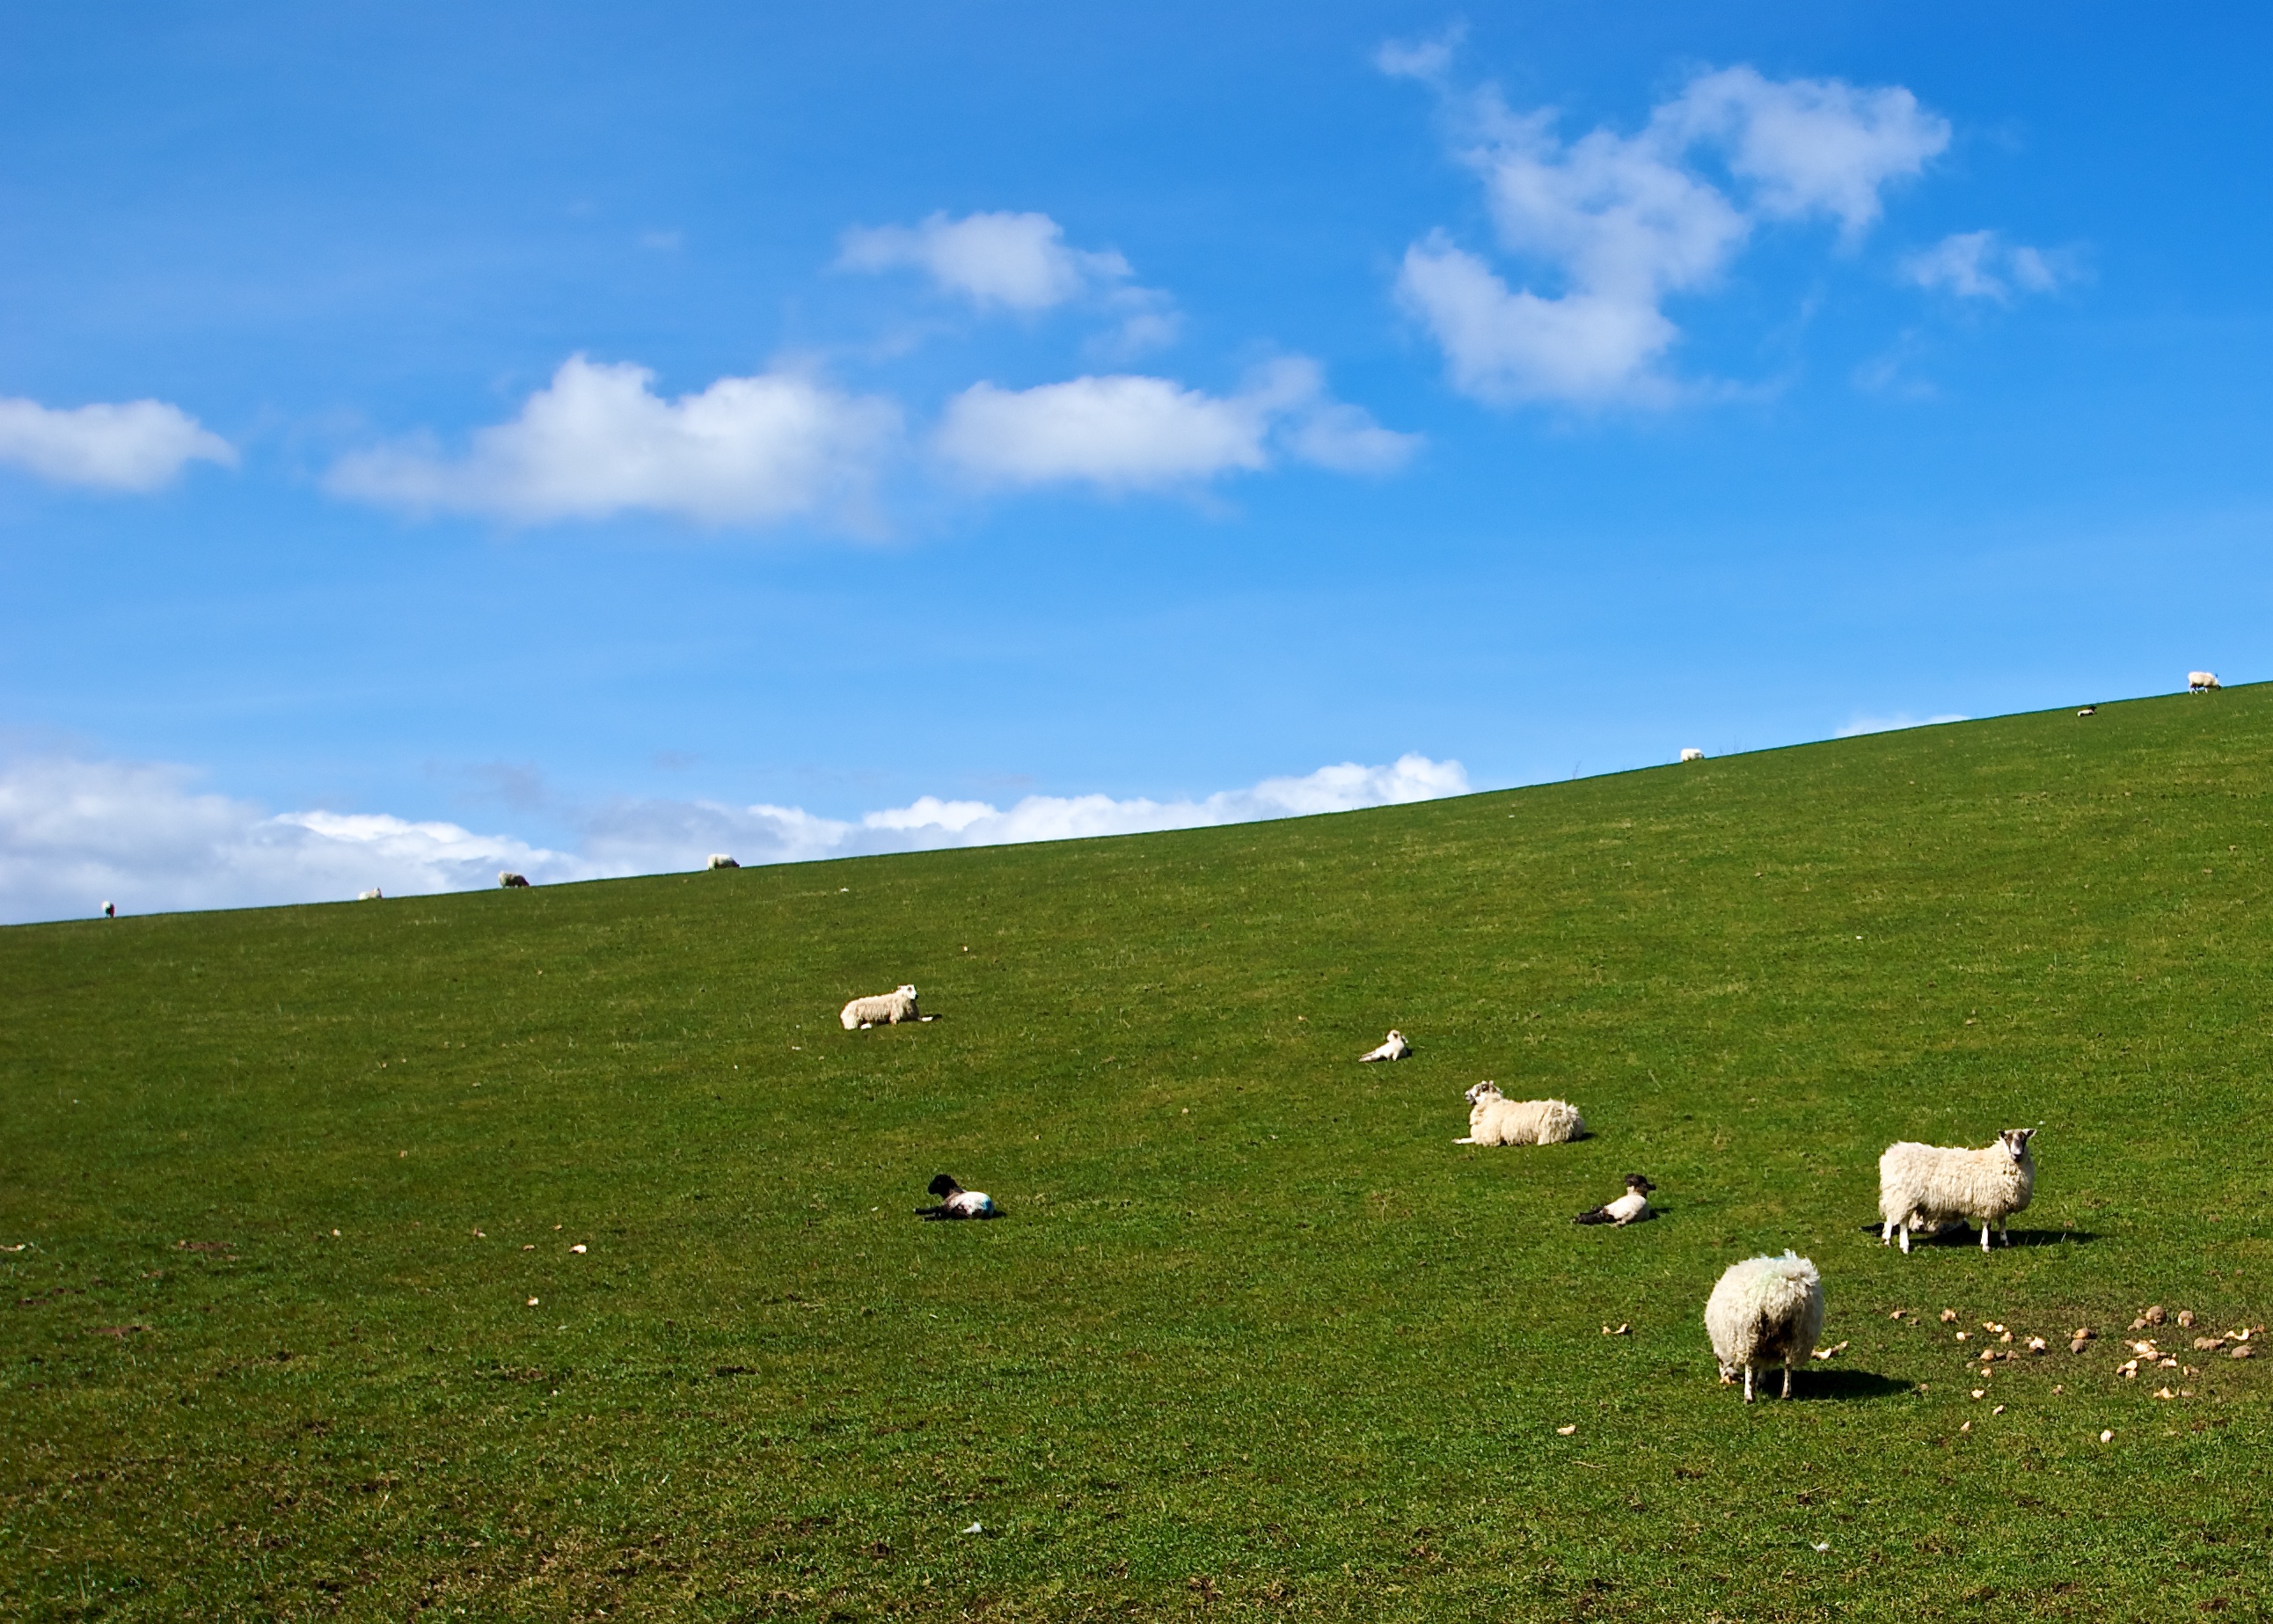
landscape, sea, grass, horizon, mountain, cloud, sky, field, farm, lawn, meadow, prairie, hill, green, pasture, grazing, sheep, blue, agriculture, plain, clouds, grassland, plateau, sony, scotland, tamron, easter, habitat, ecosystem, ayrshire, 1024mm, a100, ayr, steppe, rural area, loungin, natural environment, grass family